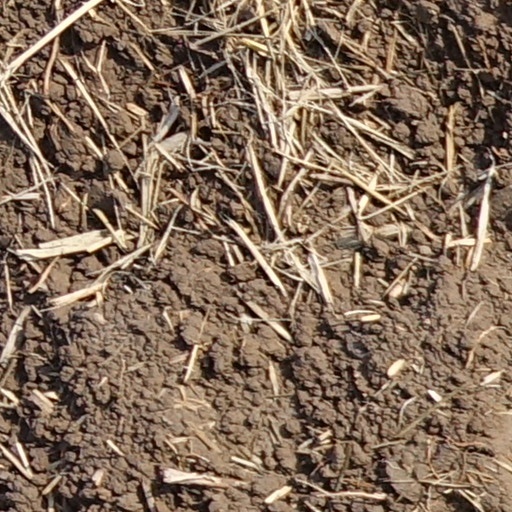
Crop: wheat